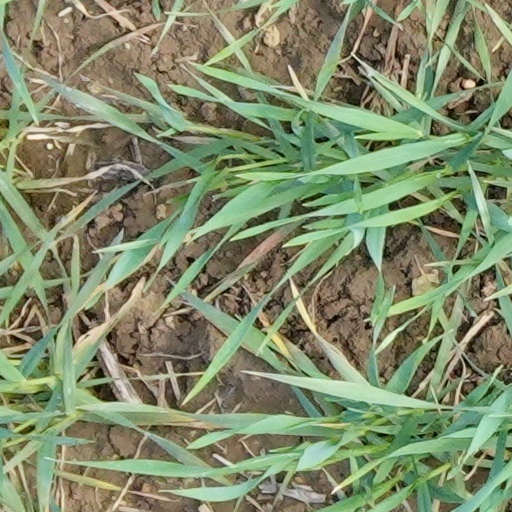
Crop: wheat